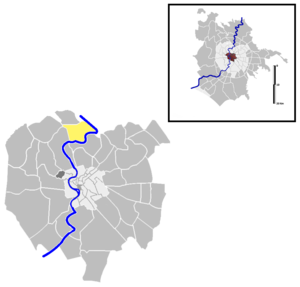
Tor di Quinto est un quartier situé au nord de Rome en Italie. Il est désigné dans la nomenclature administrative par Q.XVIII et fait partie du Municipio XV. Sa population était de 22 290 habitants au 31 décembre 2006, répartis sur une superficie de 4,8870 km².